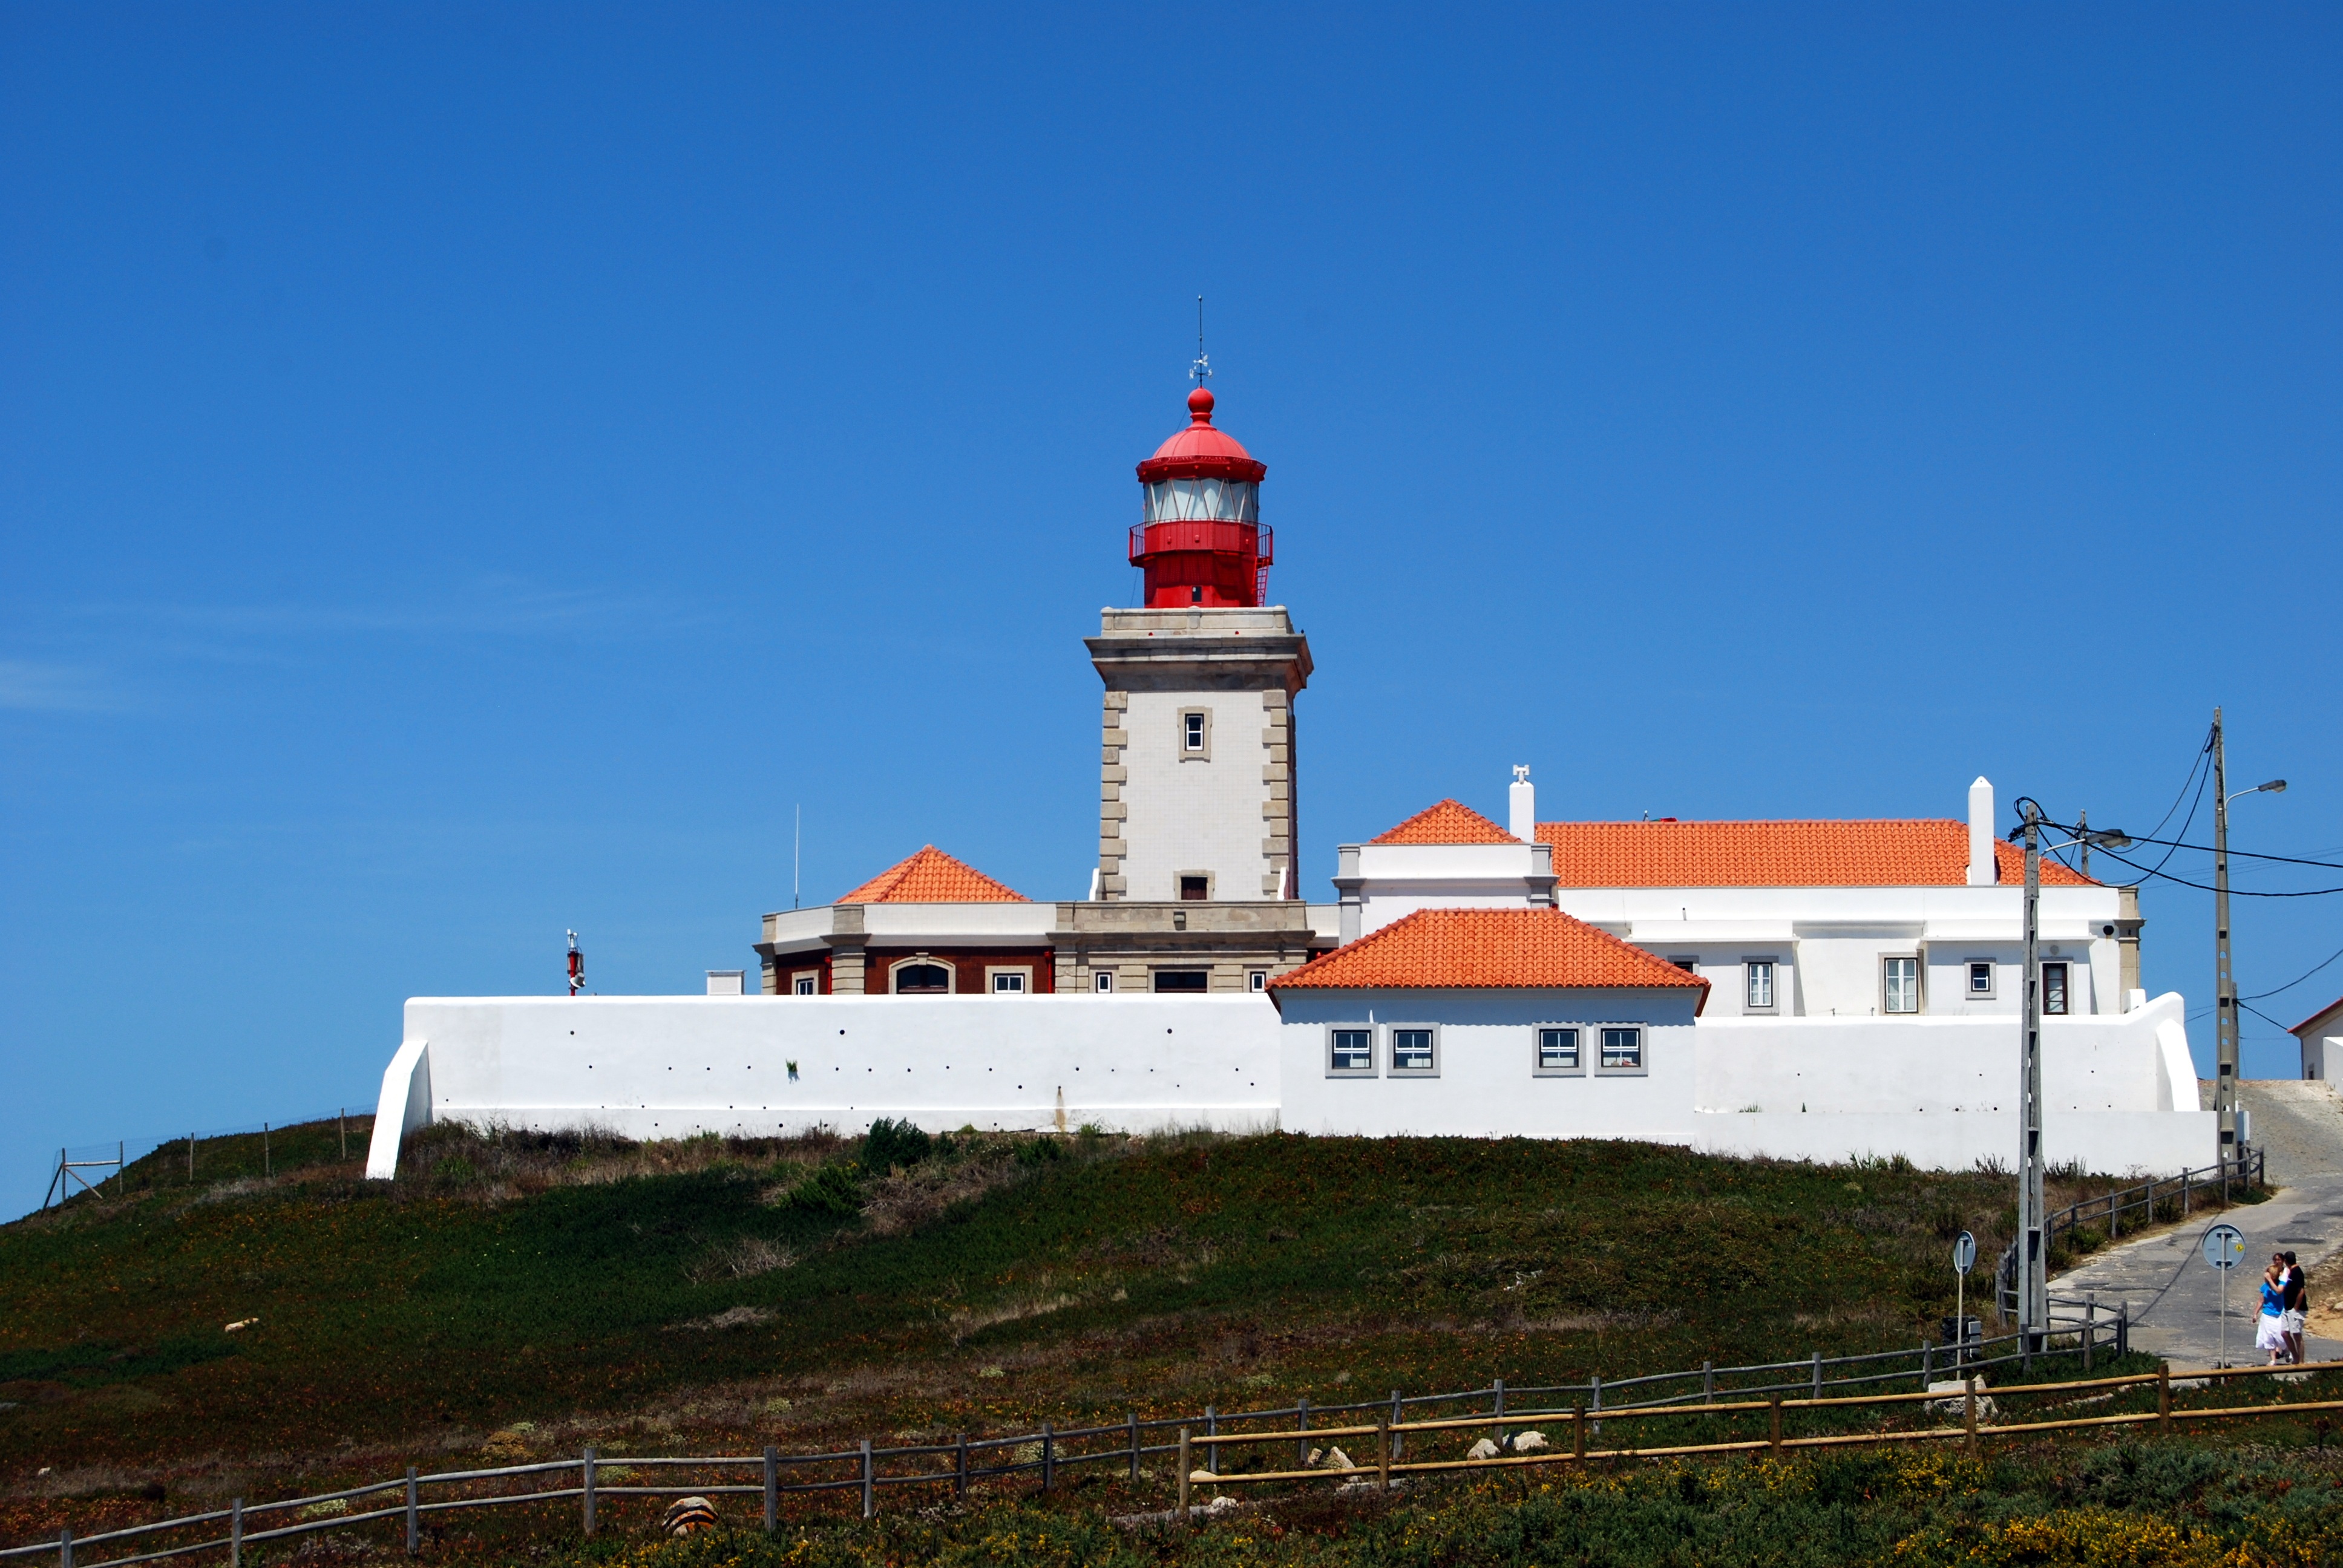
sea, coast, lighthouse, europe, tower, west, portugal, cabo da roca